Osvald Harjo

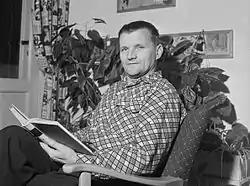
Osvald Harjo in 1958

Osvald Harjo (30 September 1910 – 20 April 1993) was a Norwegian resistance member during World War II, and a prisoner in Soviet Gulag camps for more than a decade.